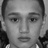
Emotion: neutral